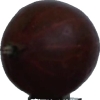
Label: gooseberry